British Rail Class 97

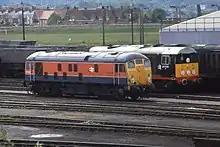
97201 at Worksop in BR Research Division livery

This locomotive was a former Class 24 locomotive No.24061, which was taken over by the Railway Technical Centre, based at Derby, in 1975. It was initially numbered RDB 968007, and was given its Class 97 number in 1979. It was employed hauling various test-trains until retirement in 1988. It was painted in RTC's distinctive red/blue livery, and named ""Experiment"". After withdrawal it was preserved on the Midland Railway Centre having been to Vic Berrys at Leicester for Asbestos Removal then later the East Lancs Railway before a spell at the North Tyneside Steam Railway before later moving to the North Yorkshire Moors Railway.